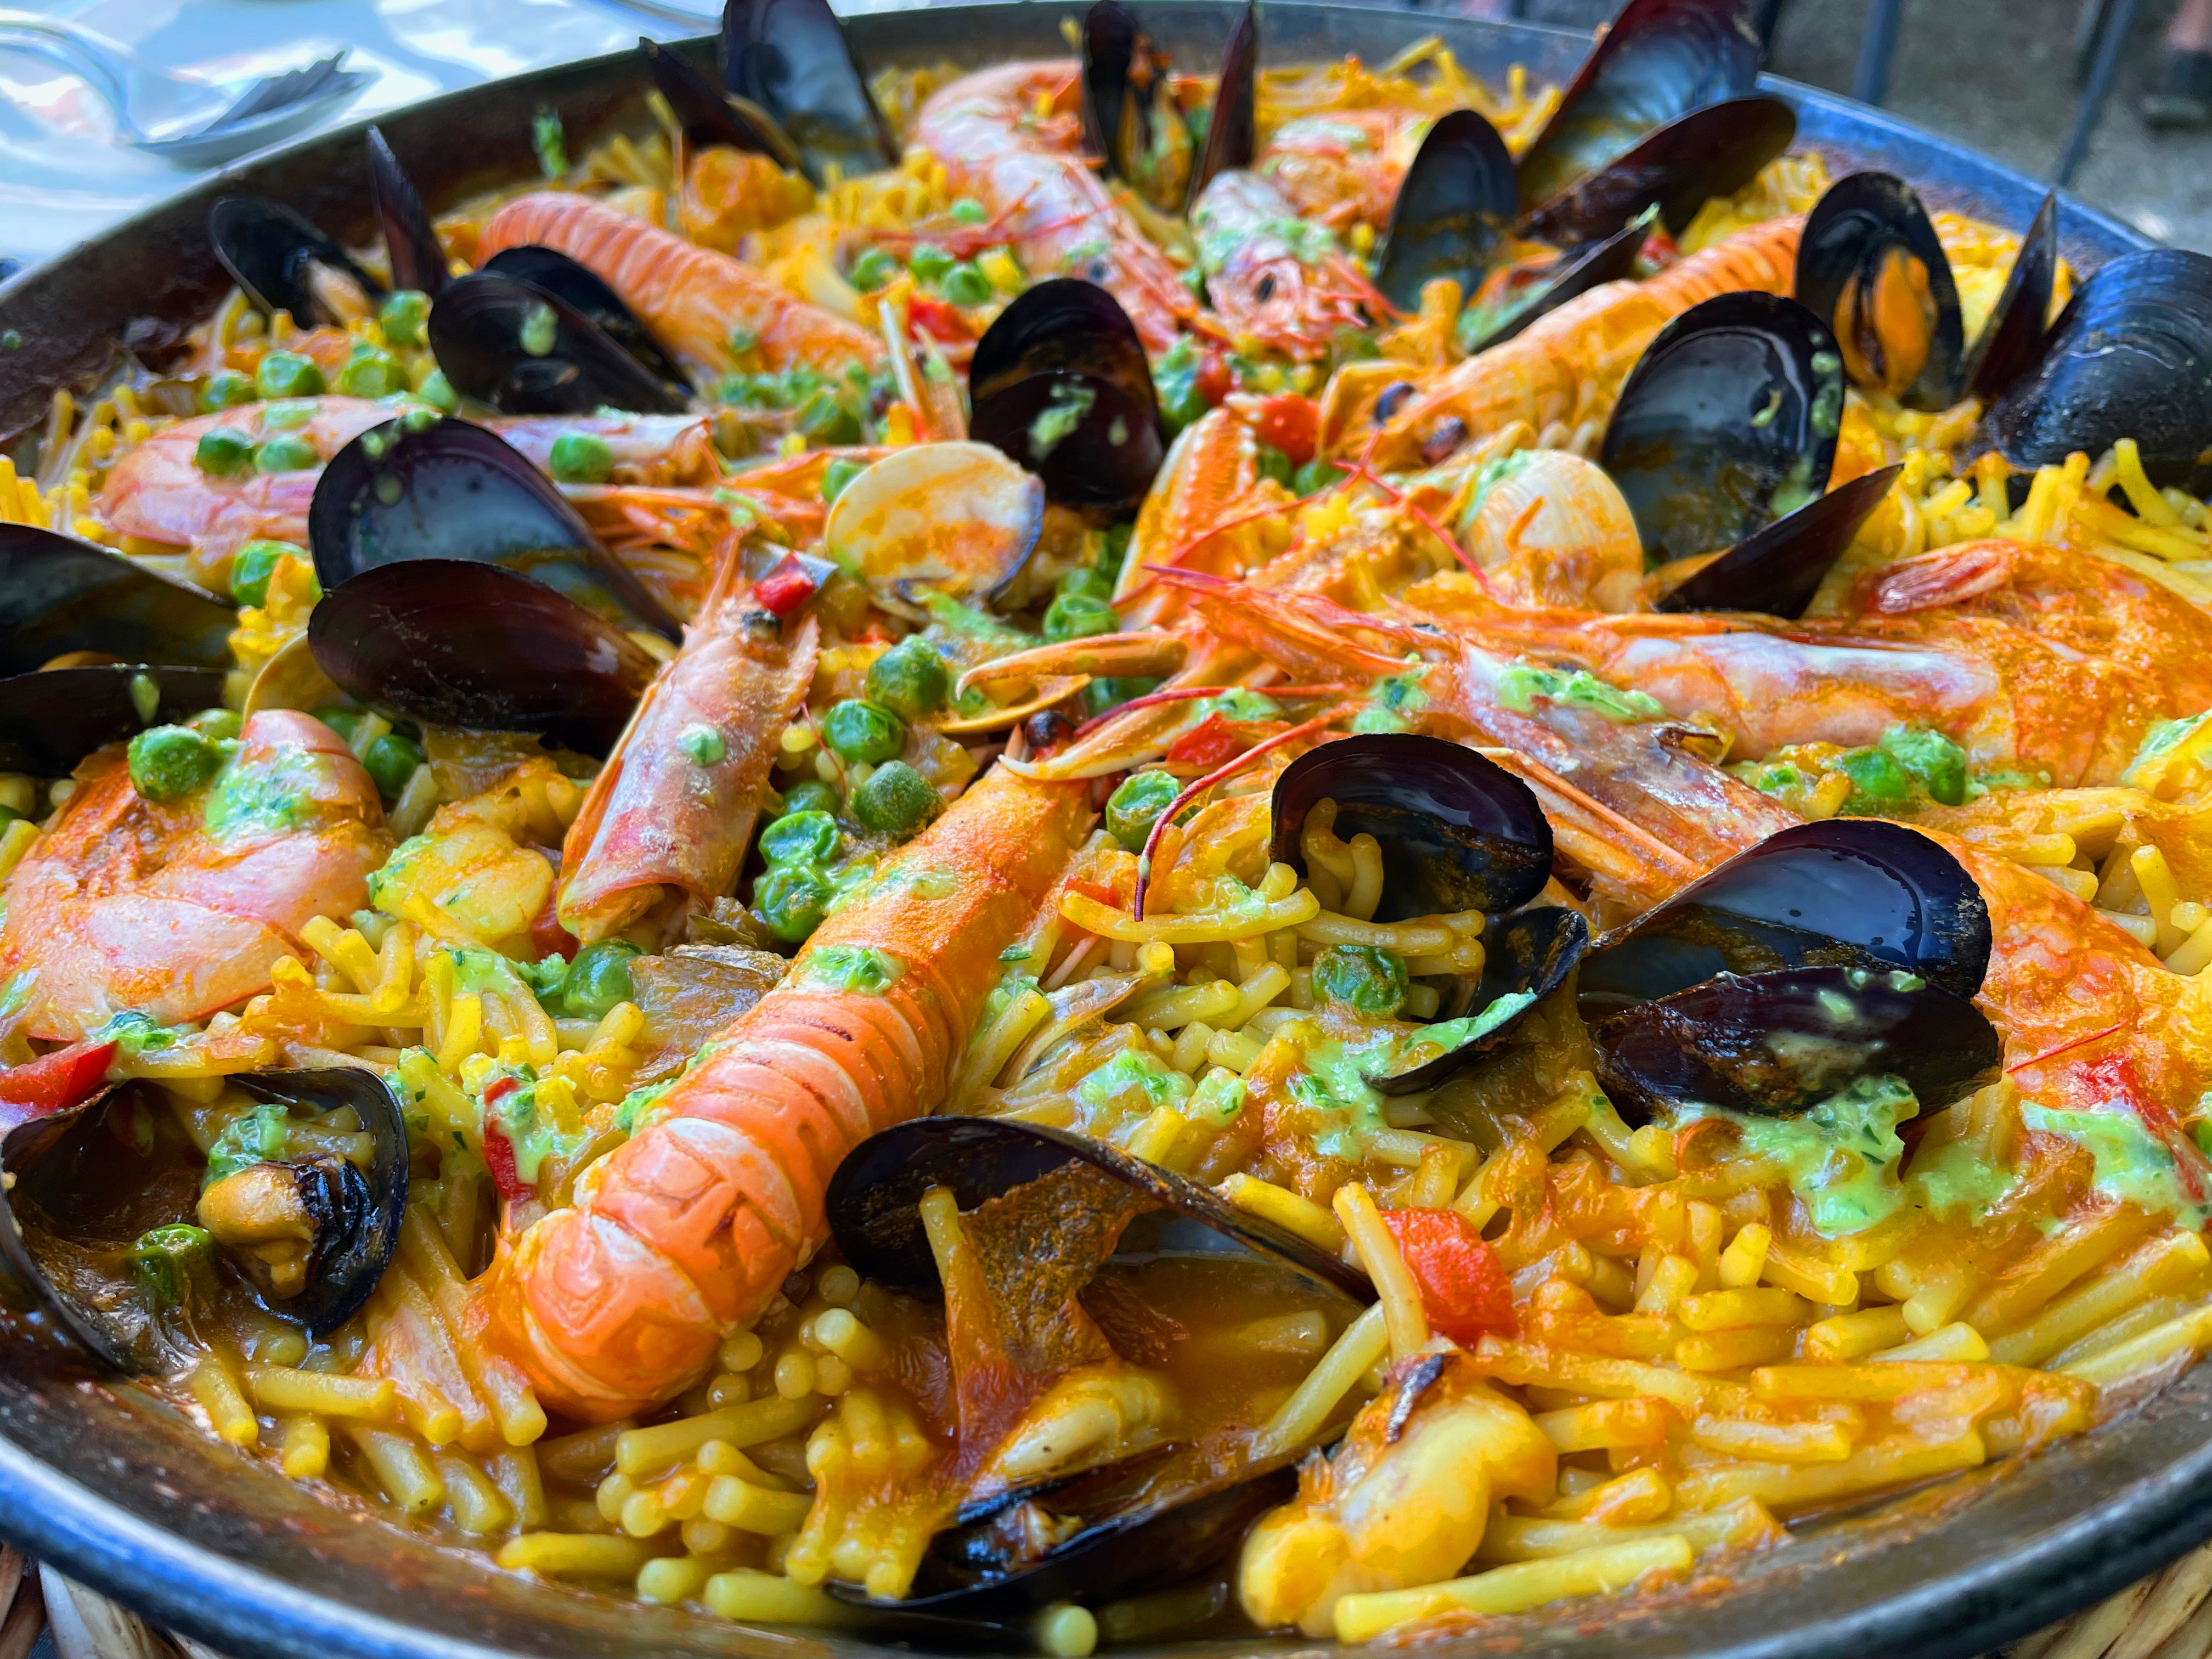
food, corn on the cob, corn, ingredient, recipe, seafood, cuisine, arthropod, staple food, dish, produce, invertebrate, sweet corn, paella, delicacy, shellfish, rice, spanish cuisine, cajun food, side dish, la carte food, Arroz a la valenciana, cooking, comfort food, portuguese food, shrimp, american food, garnish, italian food, meal, saffron rice, thai food, scampi, tableware, molluscs, Arborio rice, Southwestern united states food, decapoda